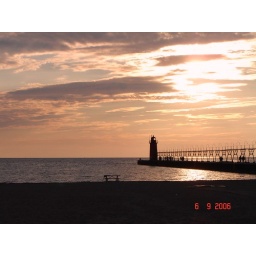
The lighthouse in the backdrop of golden evening sky at lake Michigan, South Haven.